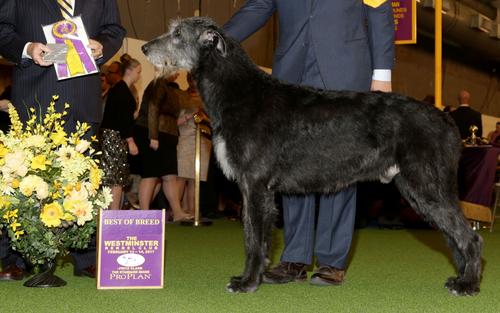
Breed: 224-n000039-Irish_wolfhound